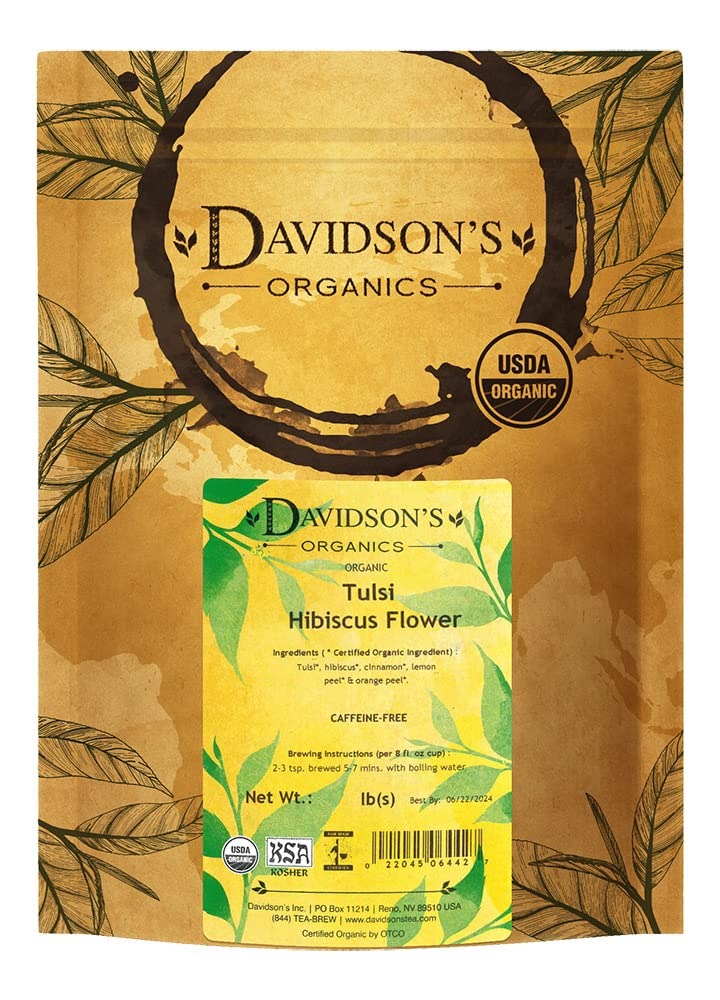
Item Name: Davidson's Tea, Tulsi Hibiscus Flower, 16-Ounce Bag
Bullet Point 1: Tulsi Hibiscus Flower (Loose Leaf) combines hibiscus, citrus, and cinnamon spice with three adaptogenic varieties of Tulsi (Krishna, Rama, and Vana). Davidson's Tulsi Hibiscus Flower (Loose Leaf) is a tart, rosy brew with citrus undertones and cinnamon top notes.
Bullet Point 2: LEAF TO CUP: From our farms in India to your family, Davidson’s Organics is a vertically integrated provider of premium teas at affordable prices. We grow, import, blend, package, and sell - overseeing the entire journey of our tea from the leaf cuttings to the infusion in your cup.
Bullet Point 3: ALWAYS ORGANIC: Davidson’s Organics is a 3rd generation organic tea grower delivering on its promise of providing top-notch USDA certified organic teas. Our teas are grown non-GMO & free from harmful chemicals and pesticides. We are responsibly sourced and sustainably farmed. We believe in the holistic health of our farms, farmers, plants & animals.
Bullet Point 4: A CUP OF WELLNESS: Davidson’s offers a diverse selection of tea blends for the most discerning palates. From loose leaves to tea bags & iced, and from ayurvedic to herbal, our organic teas deliver the perfect pick me up or a restful respite. Enjoy our balanced tea blends for optimal health and sipping pleasure.
Bullet Point 5: TRUST OUR TEA: Davidson's Organics was the first purveyor of fine organic teas. Since 1976, we’ve worked tirelessly to develop blends that are true reflections of their names, while being committed to sourcing healthy ingredients grown by generations of skilled small farmers. Enjoy Davidson's Organics, the organic tea that sets the standards for the highest quality.
Value: 1.0
Unit: pound

Price: 20